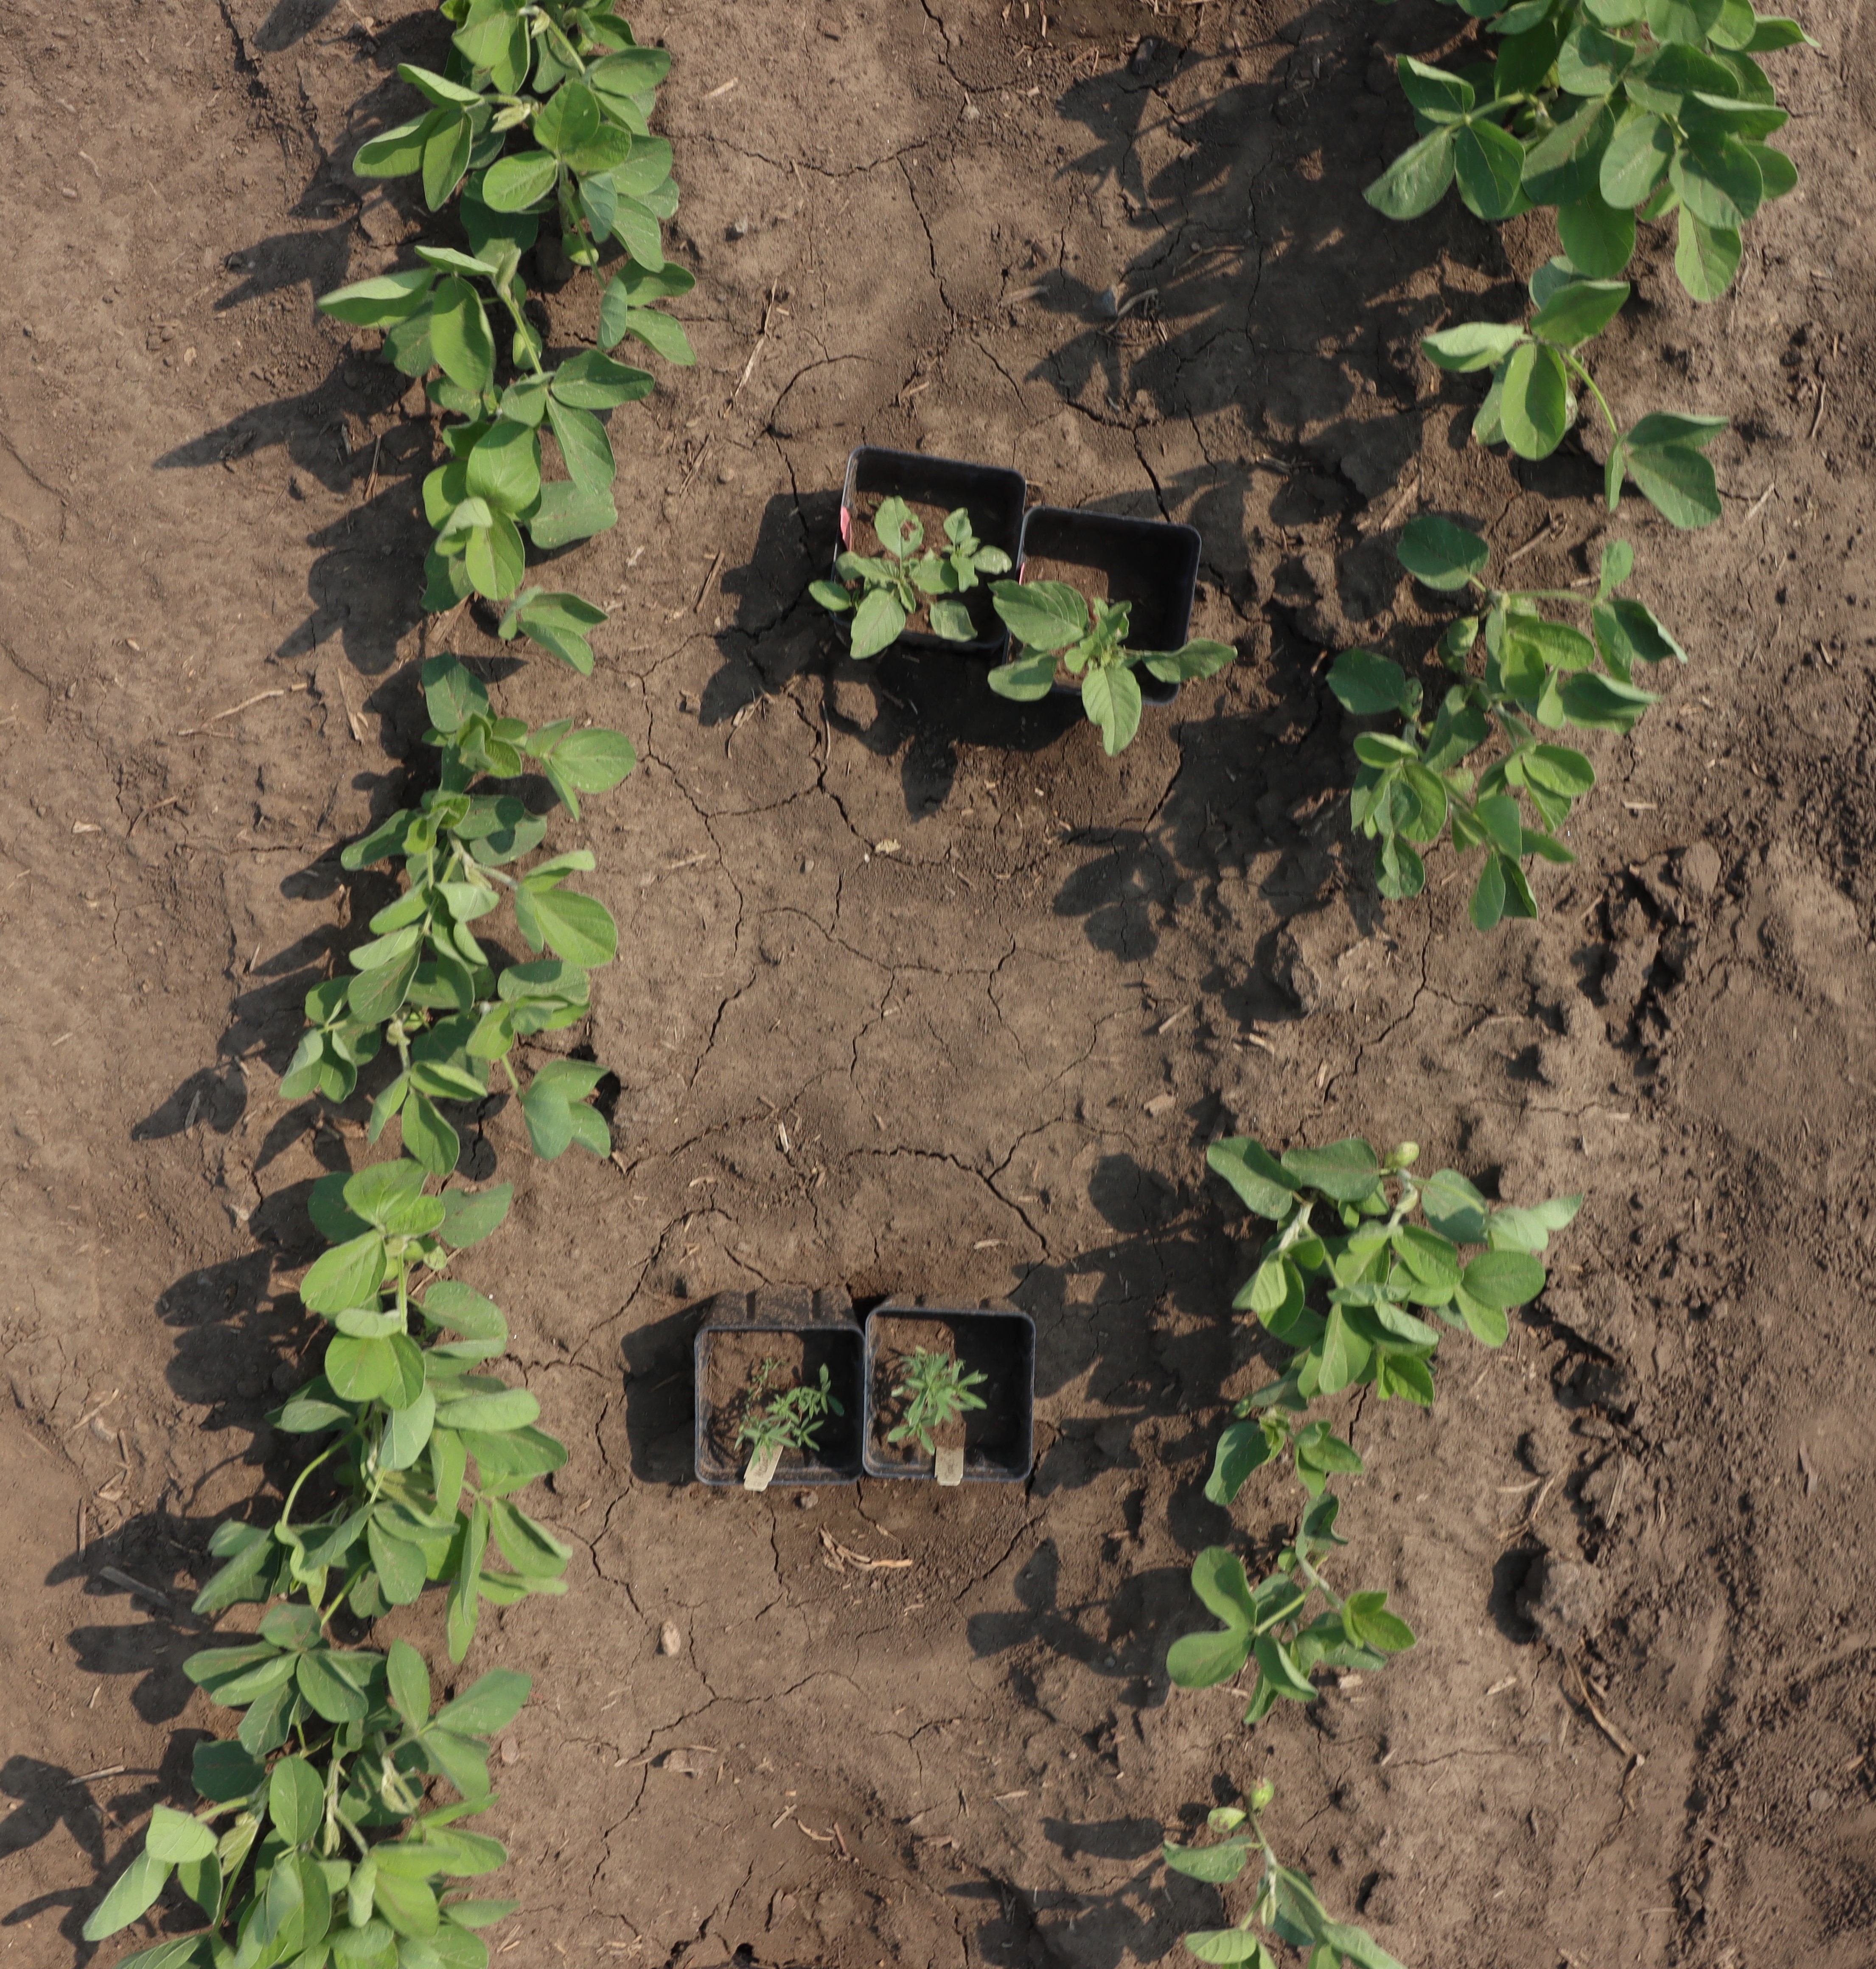
Crop: Soybean
Objects: Redroot Pigweed, Redroot Pigweed, Soybean, Soybean, Soybean, Soybean, Soybean, Soybean, Soybean, Soybean, Soybean, Soybean, Soybean, Kochia, Kochia